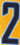
Number: 2